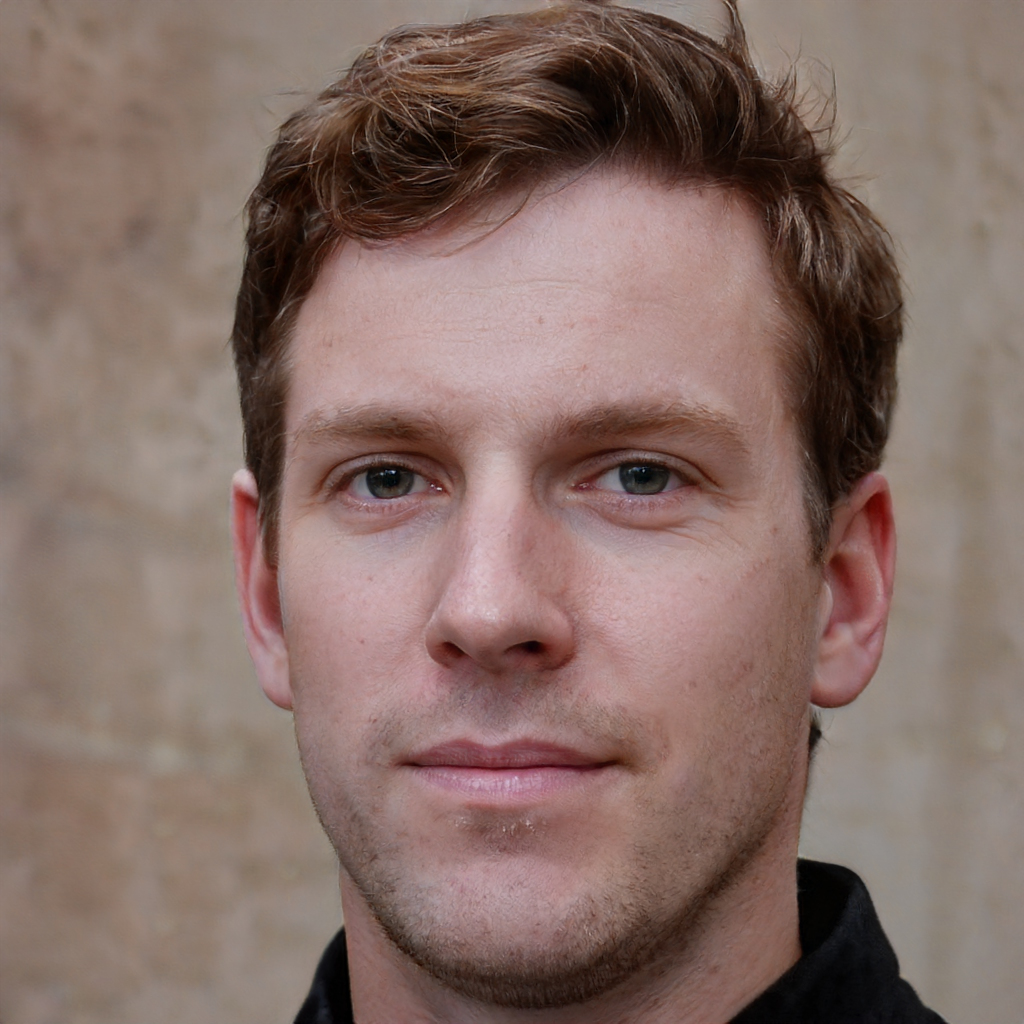
Label: Colored